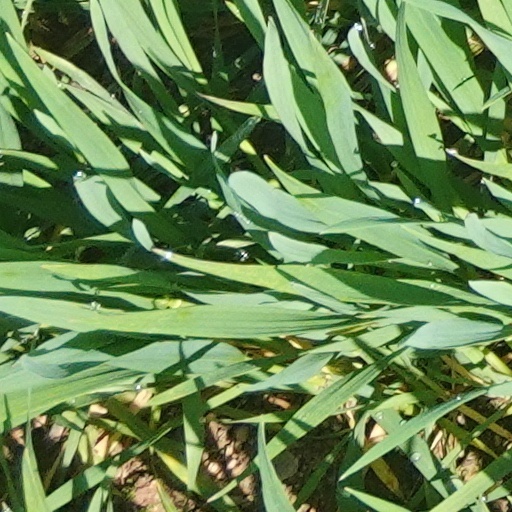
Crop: wheat